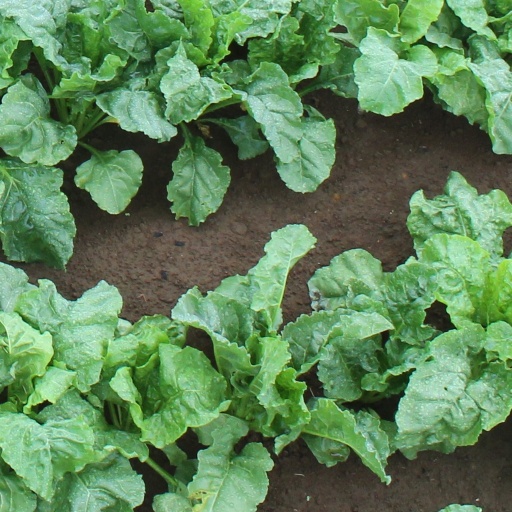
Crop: sugar beet